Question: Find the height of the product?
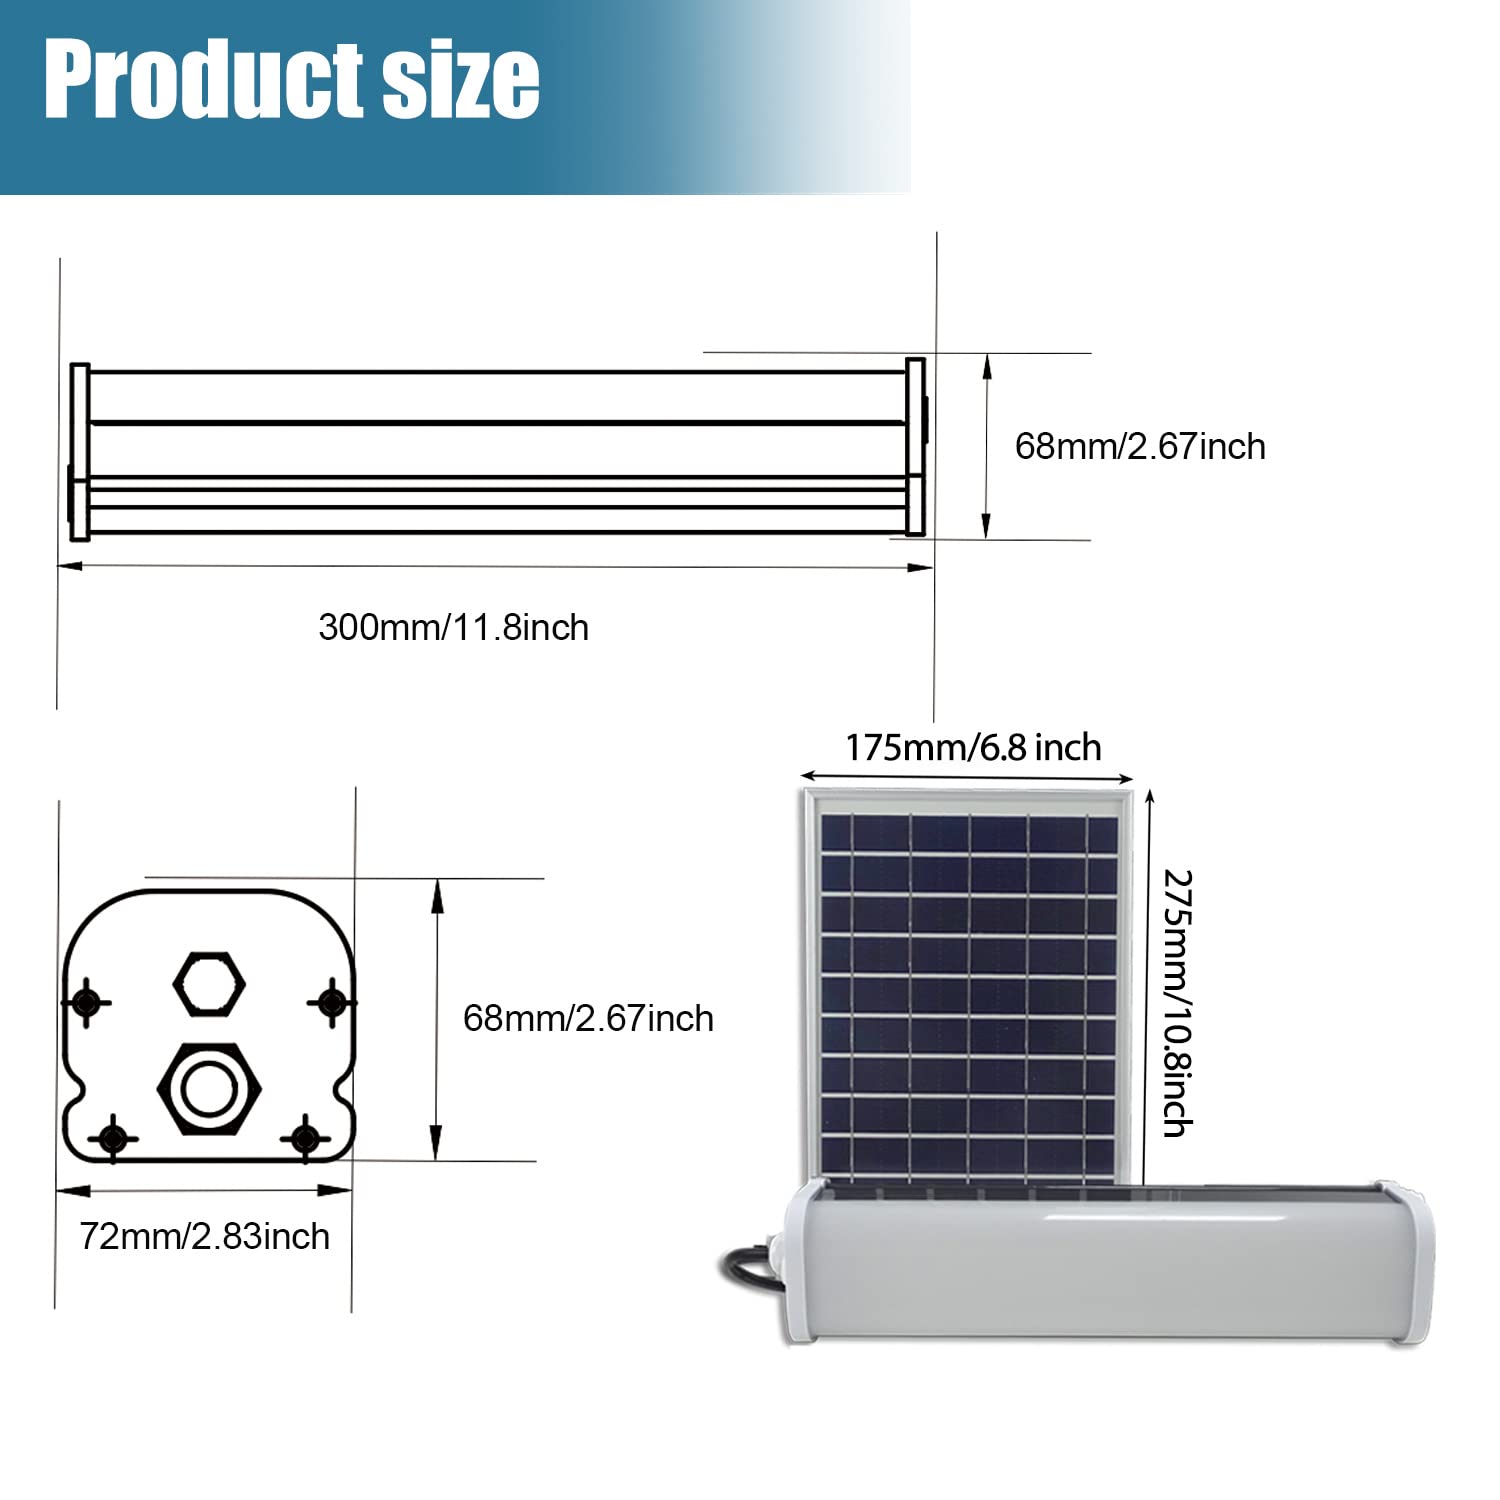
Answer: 68.0 millimetre